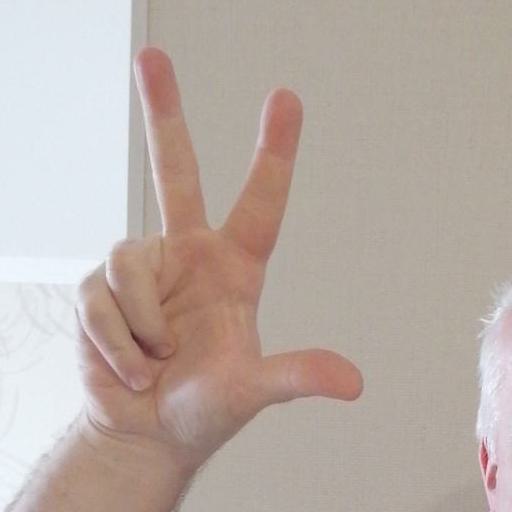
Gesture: three2